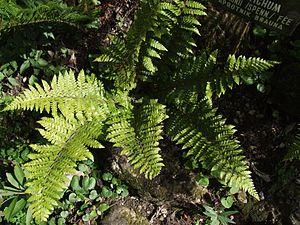
Cette liste de Tracheophyta de Bosnie-Herzégovine, ainsi que d’espèces introduites est un aperçu incomplet d’espèces de mousses, de fougères, de gymnospermes et d’angiospermes citées dans la littérature disponible en langues bosniaque, croate, serbe et serbo-croate. Cet aperçu n’inclue pas des espèces cultivées ni celles occasionnellement introduites.
Le Polystique de Braun, Polystichum braunii, est une espèce de fougères de la famille des Dryopteridaceae. Elle est originaire d'Amérique du Nord.